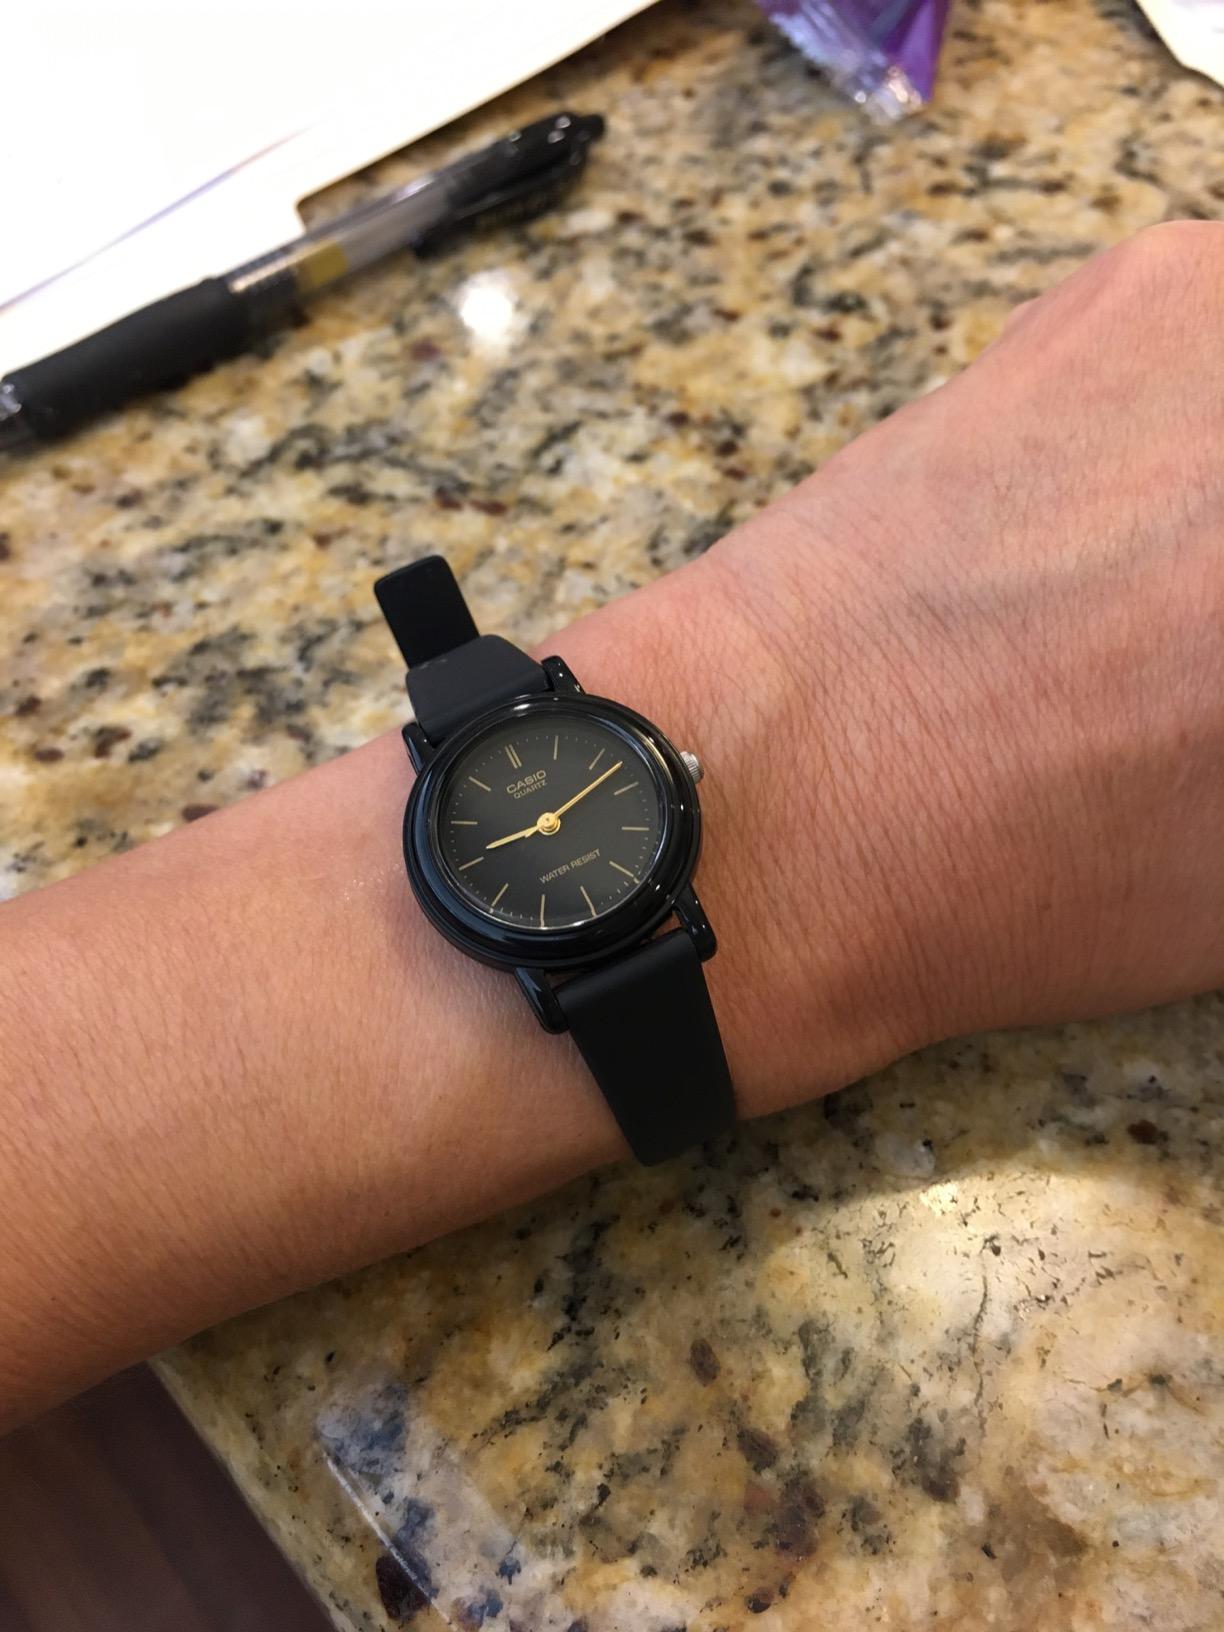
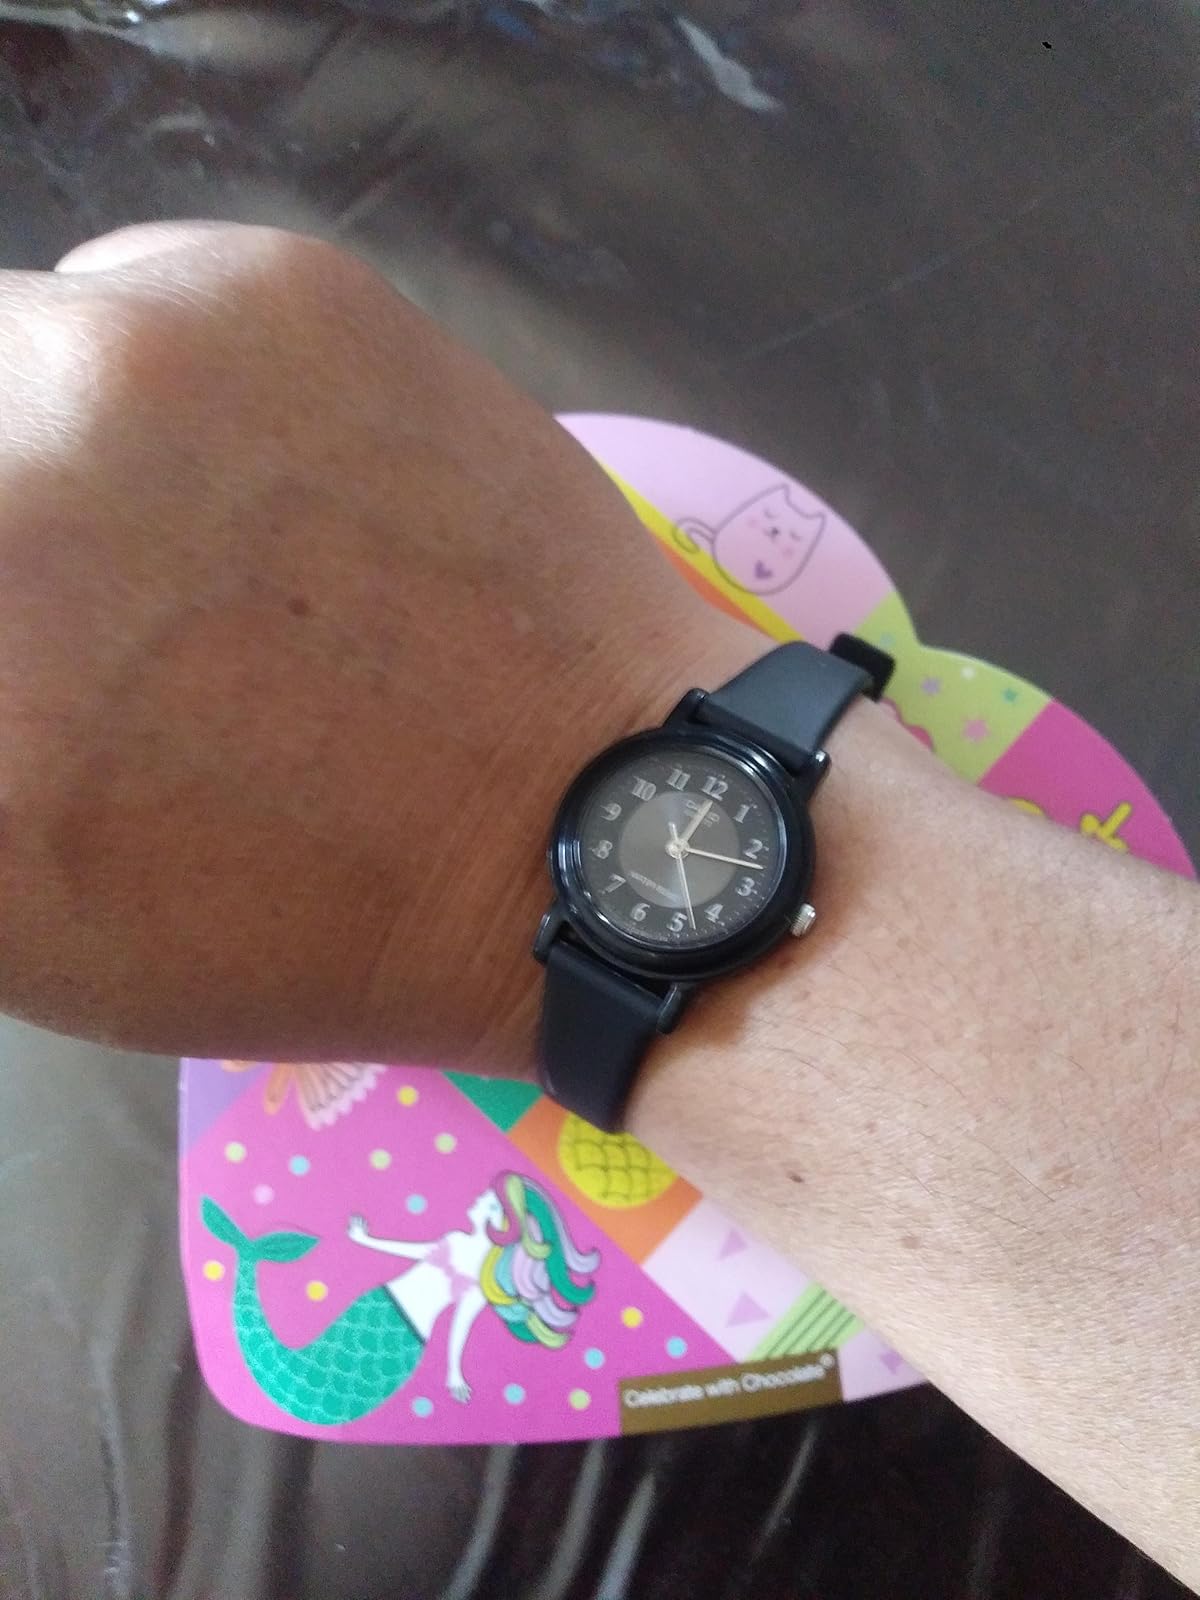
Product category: accessories_watch
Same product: no